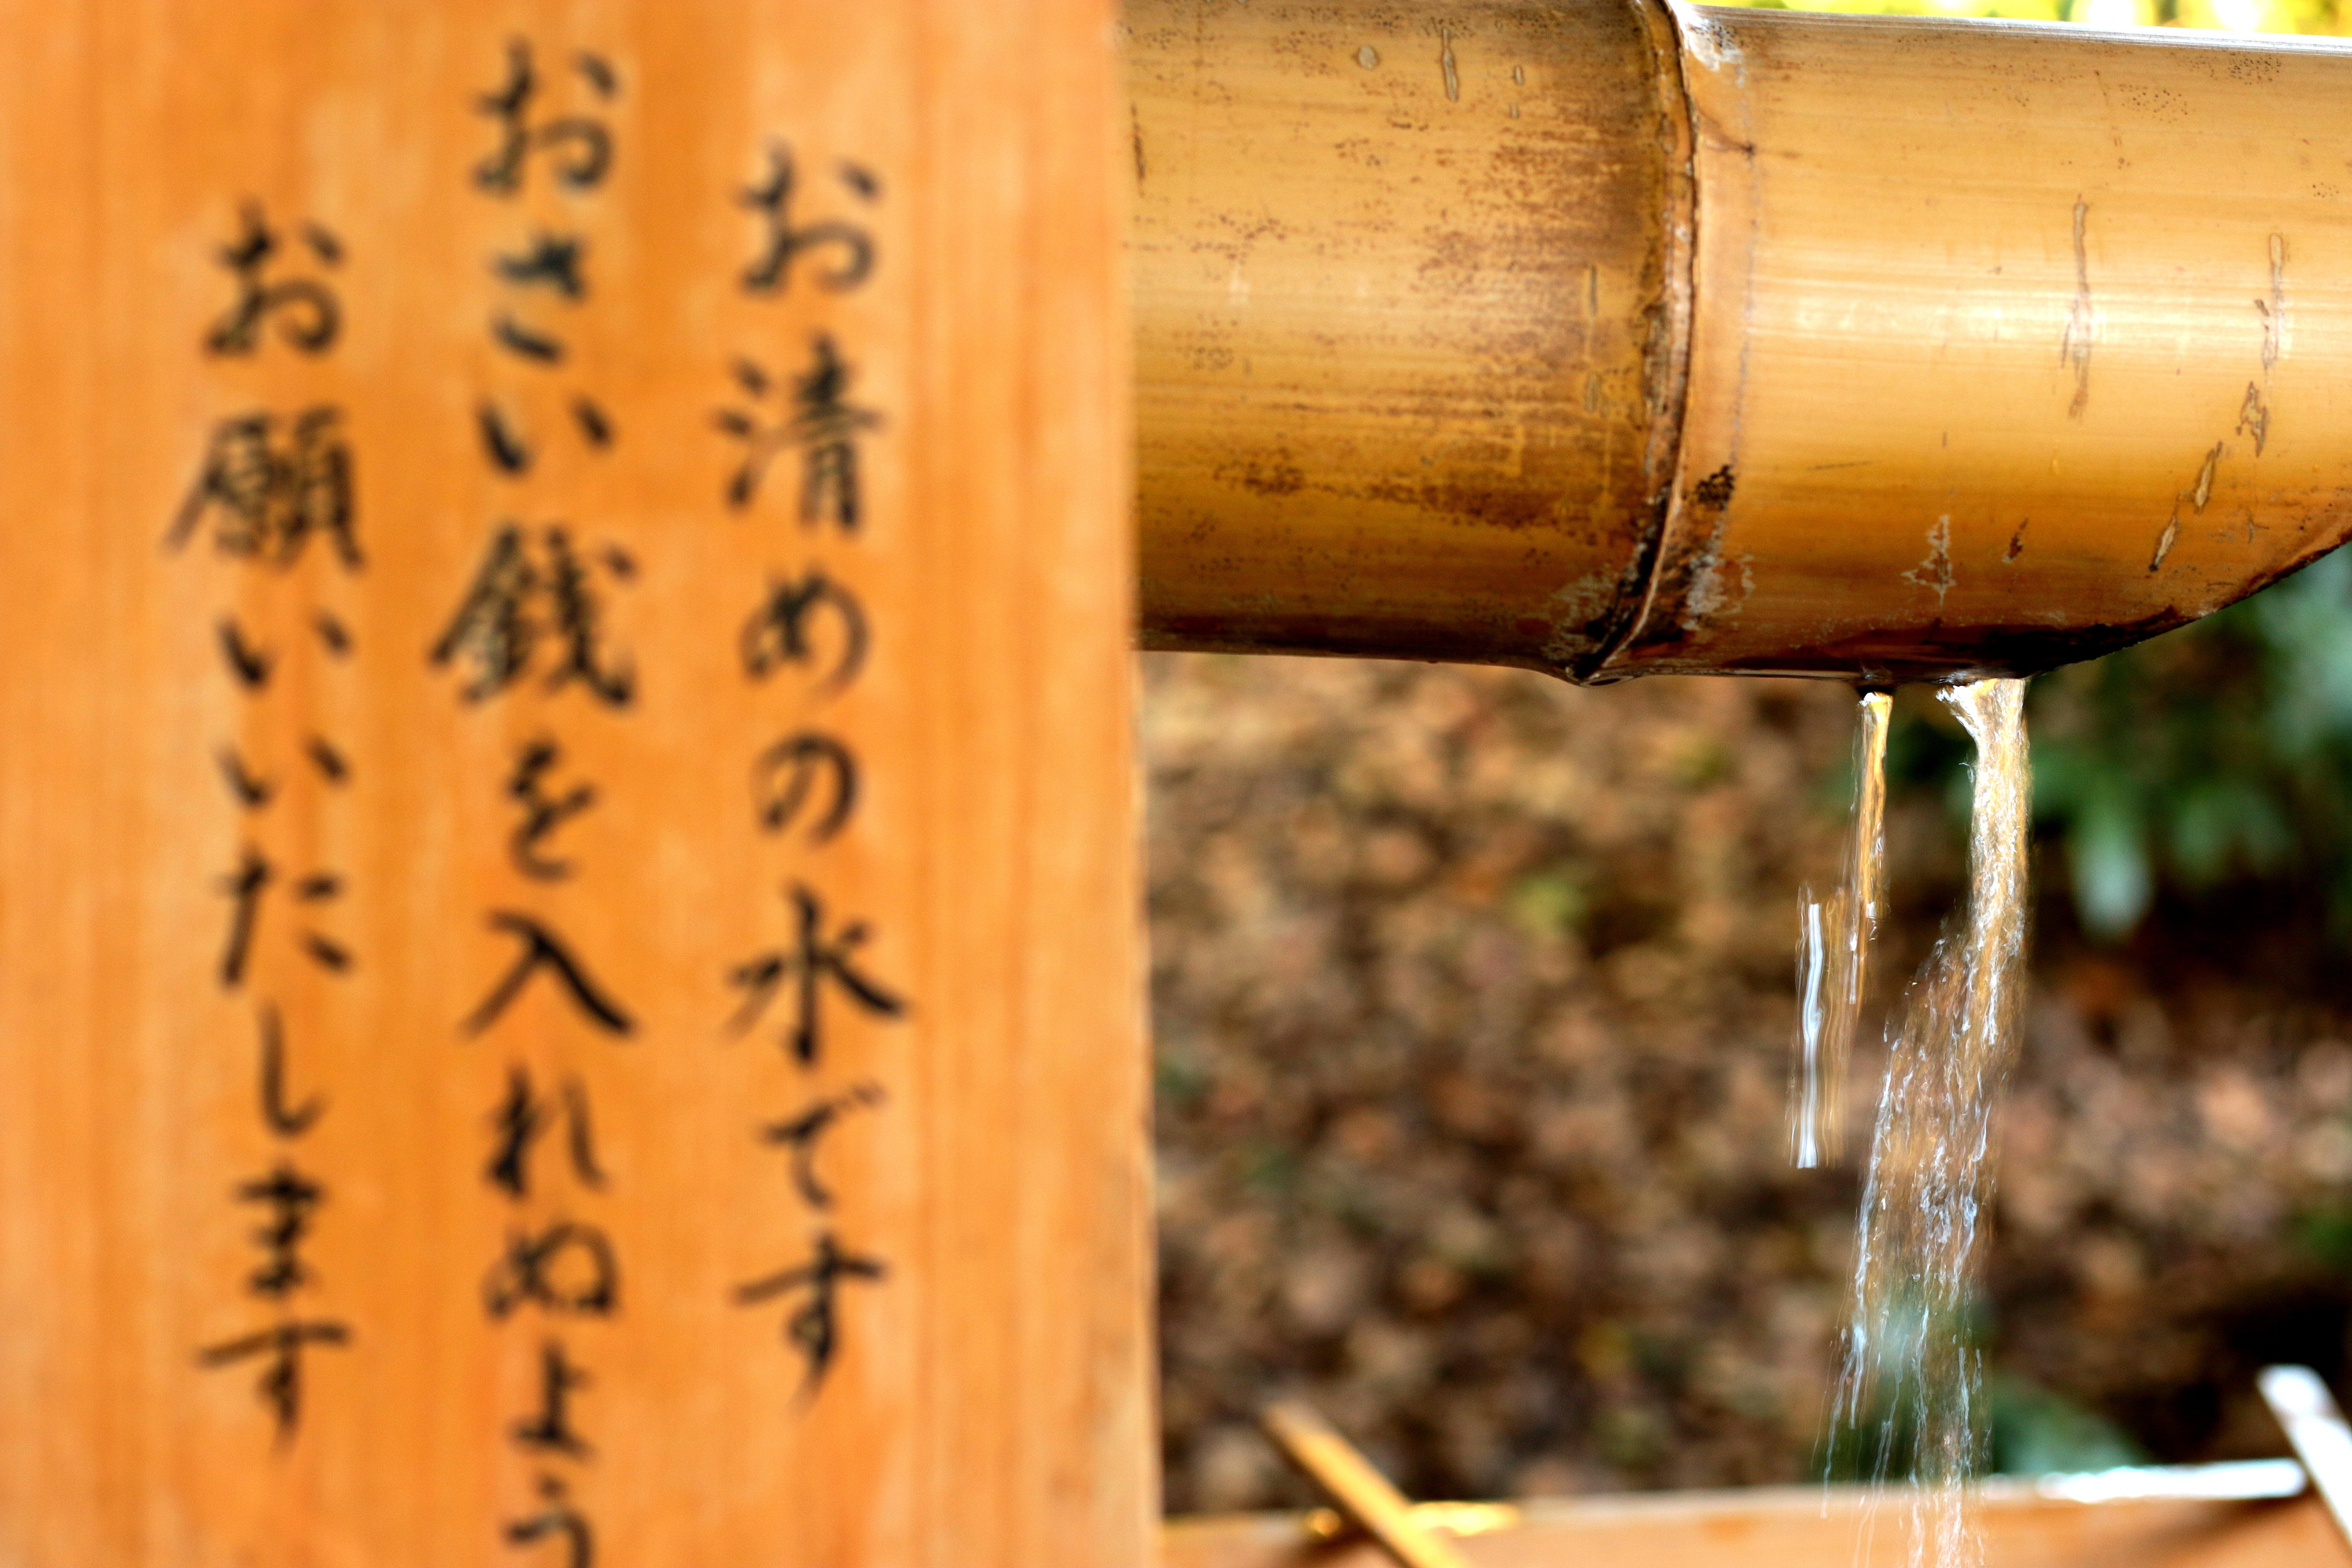
water, liquid, wood, wine, cup, religion, drink, spoon, prayer, cleaning, alcoholic beverage, purification, man made object